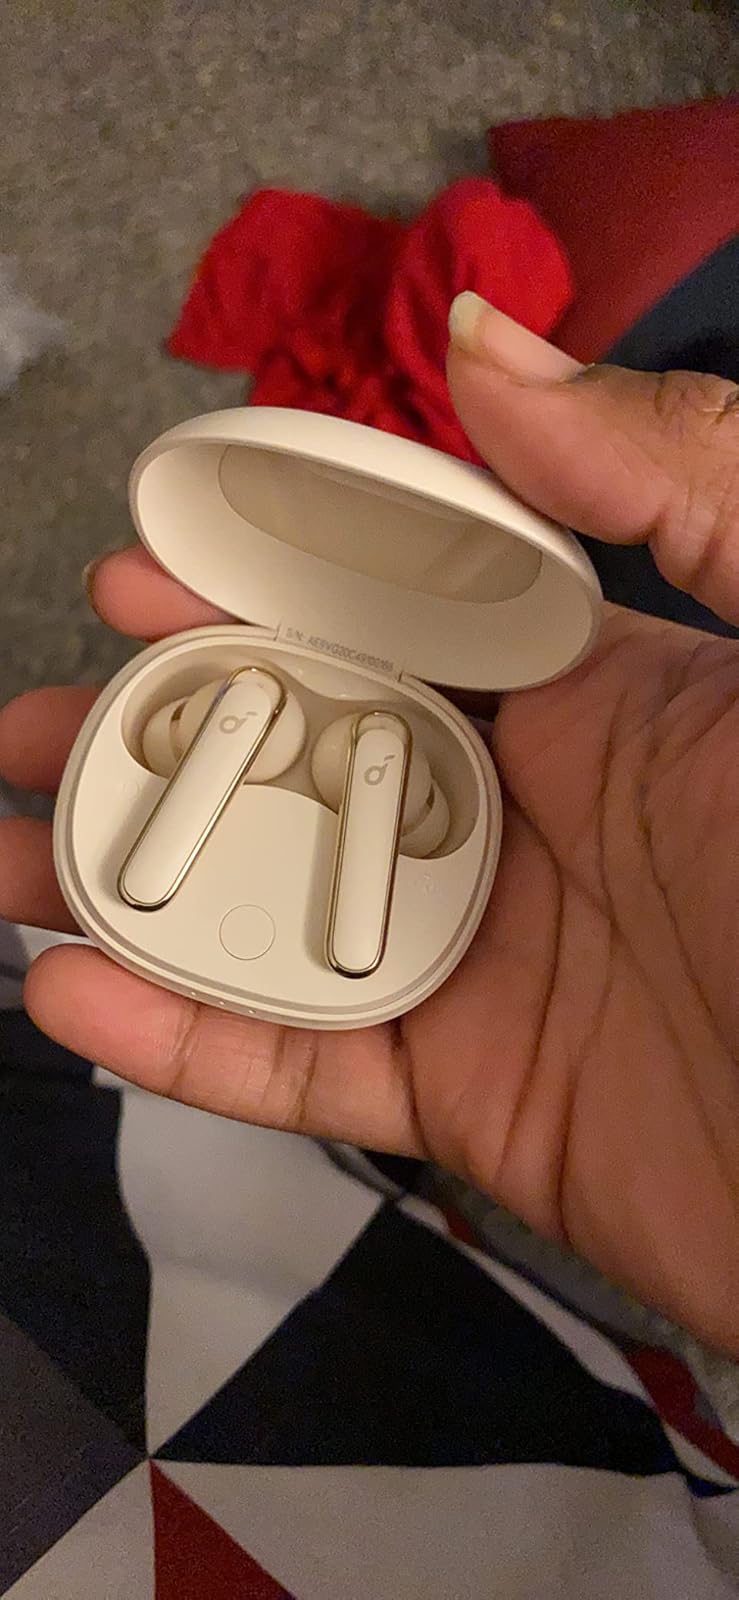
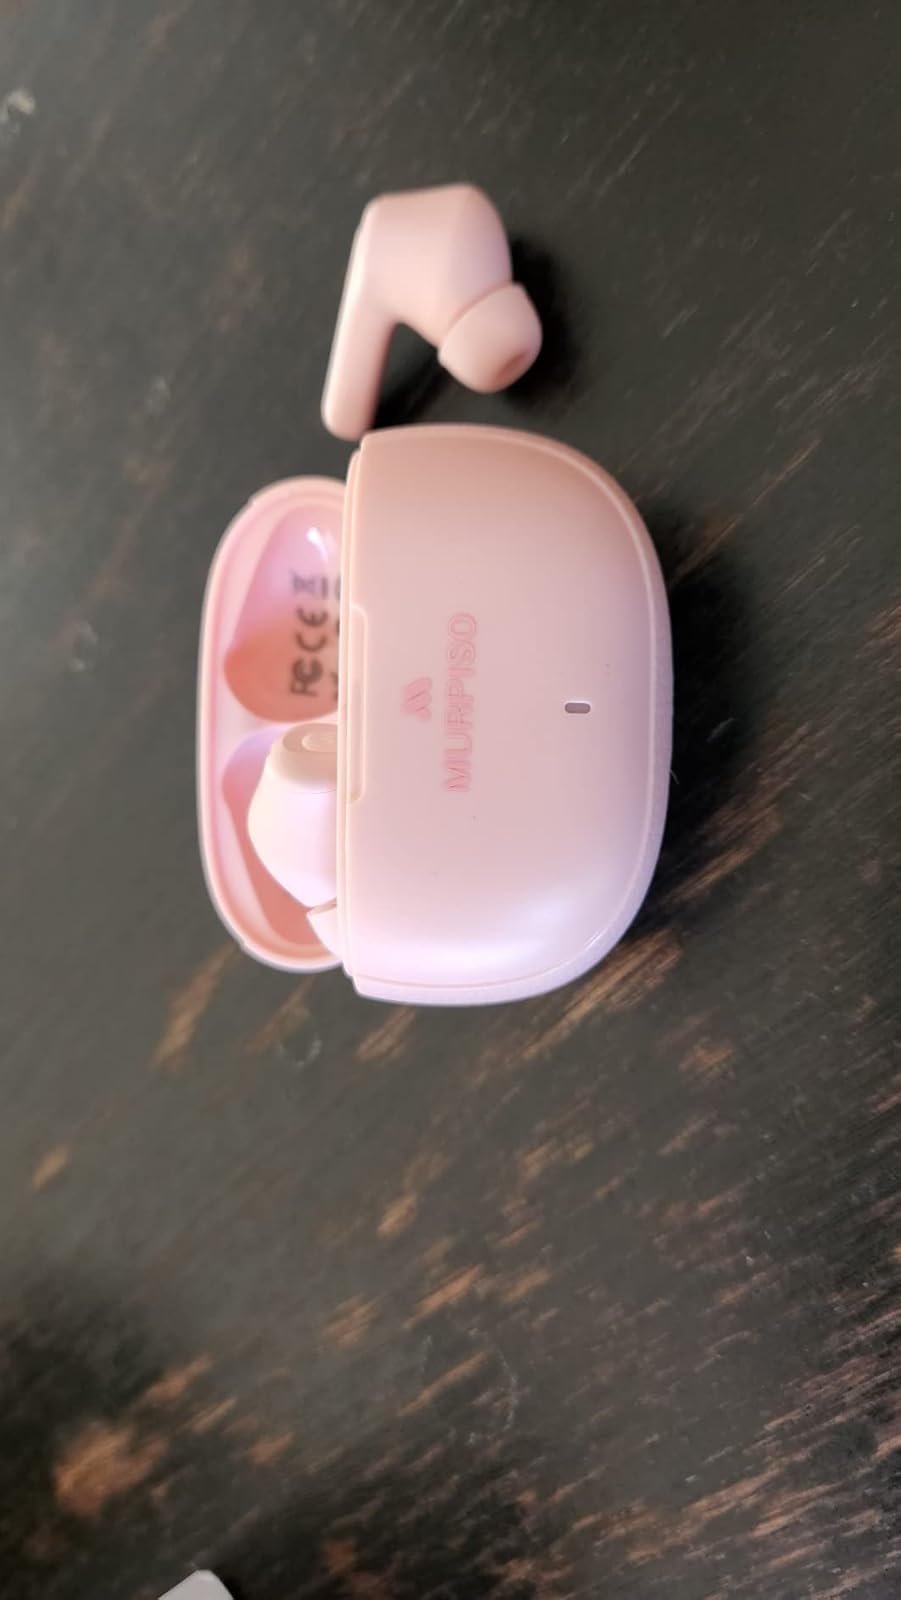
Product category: earbuds
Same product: no